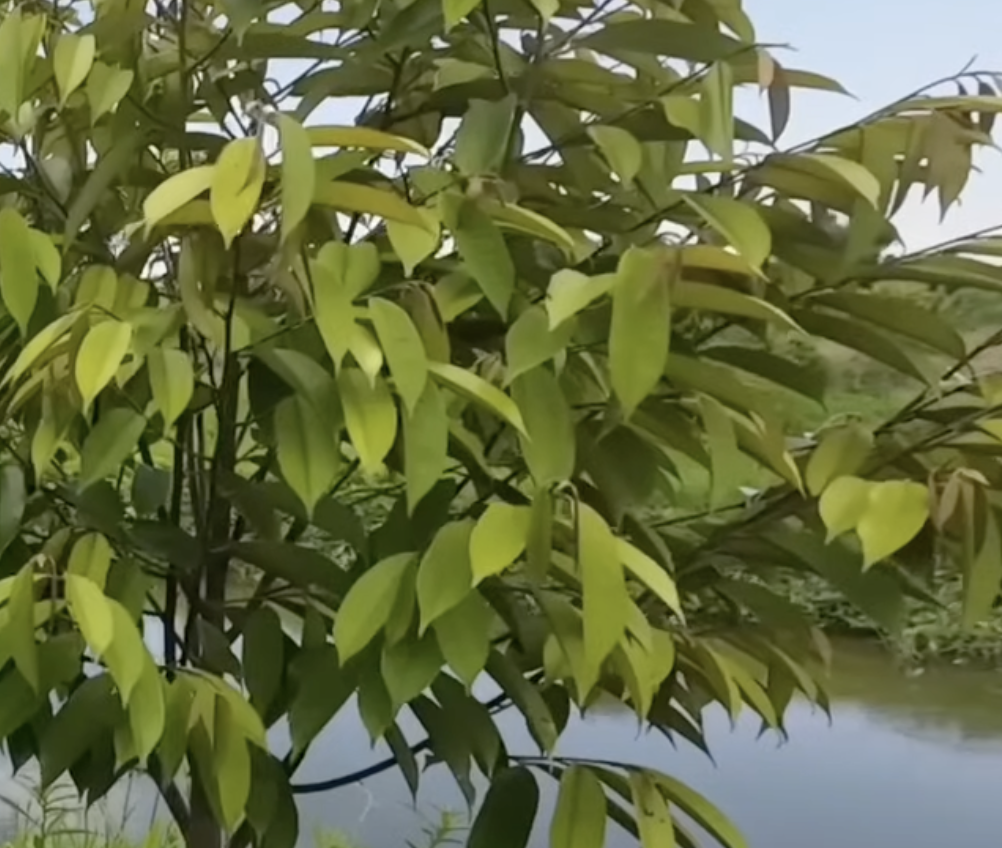
Label: yellow_leaf